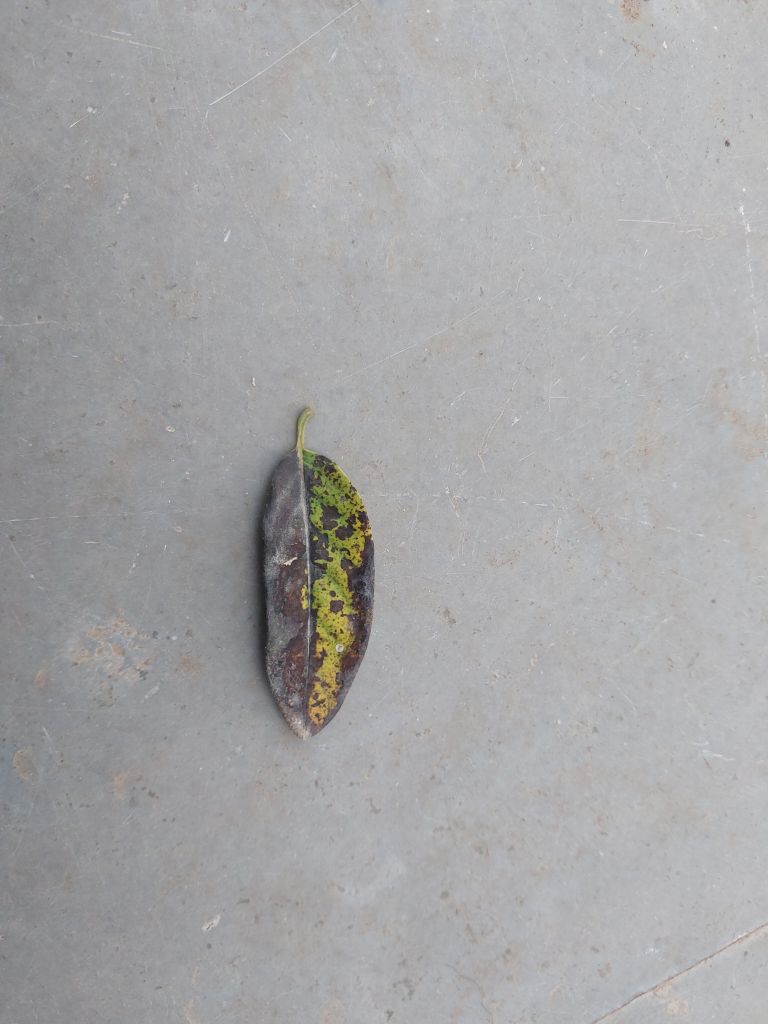
Disease label: Leaf spot on Leaves